Andrew Cashner

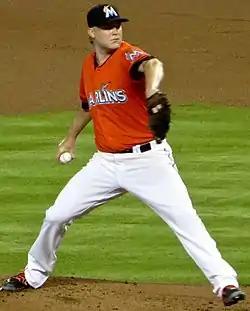
Cashner pitching for the Miami Marlins in 2016

On January 6, 2012, the San Diego Padres acquired Cashner and outfielder Kyung-Min Na from the Cubs for first baseman Anthony Rizzo and right-handed starting pitcher Zach Cates. Cashner began the season as a relief pitcher, appearing in 27 games in relief and compiling a 3.81 ERA and 29 strikeouts.